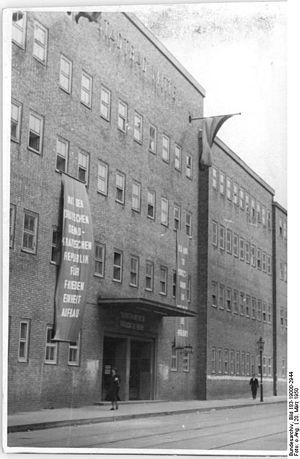
La Stadtbad Mitte est une piscine située à Berlin, en Allemagne, ouverte en 1930.